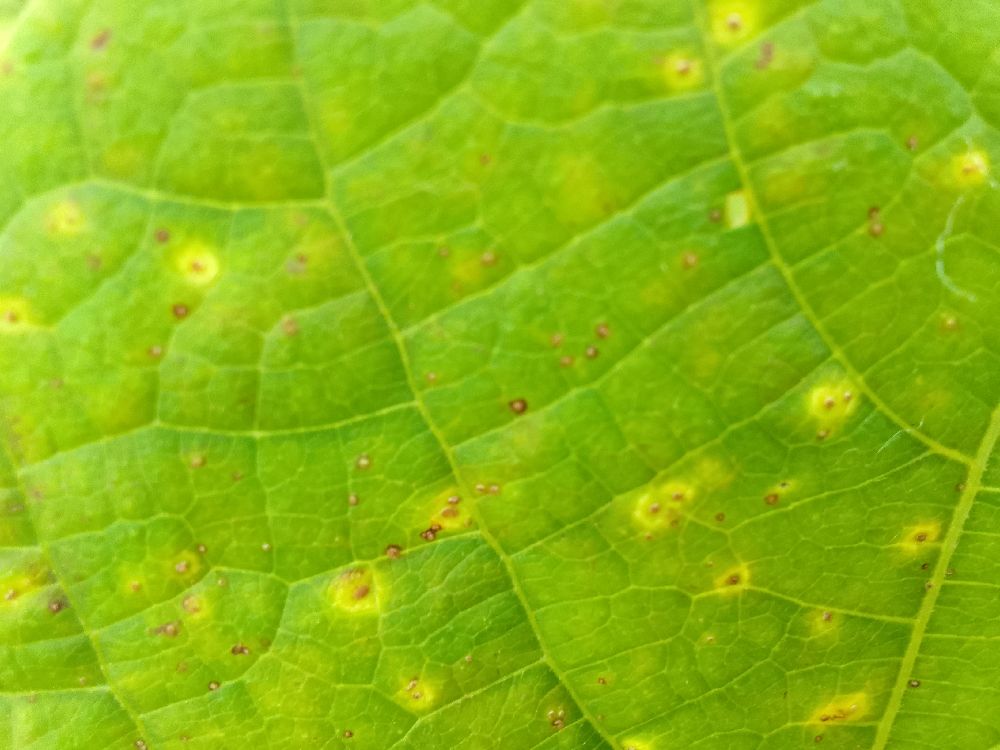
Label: rust